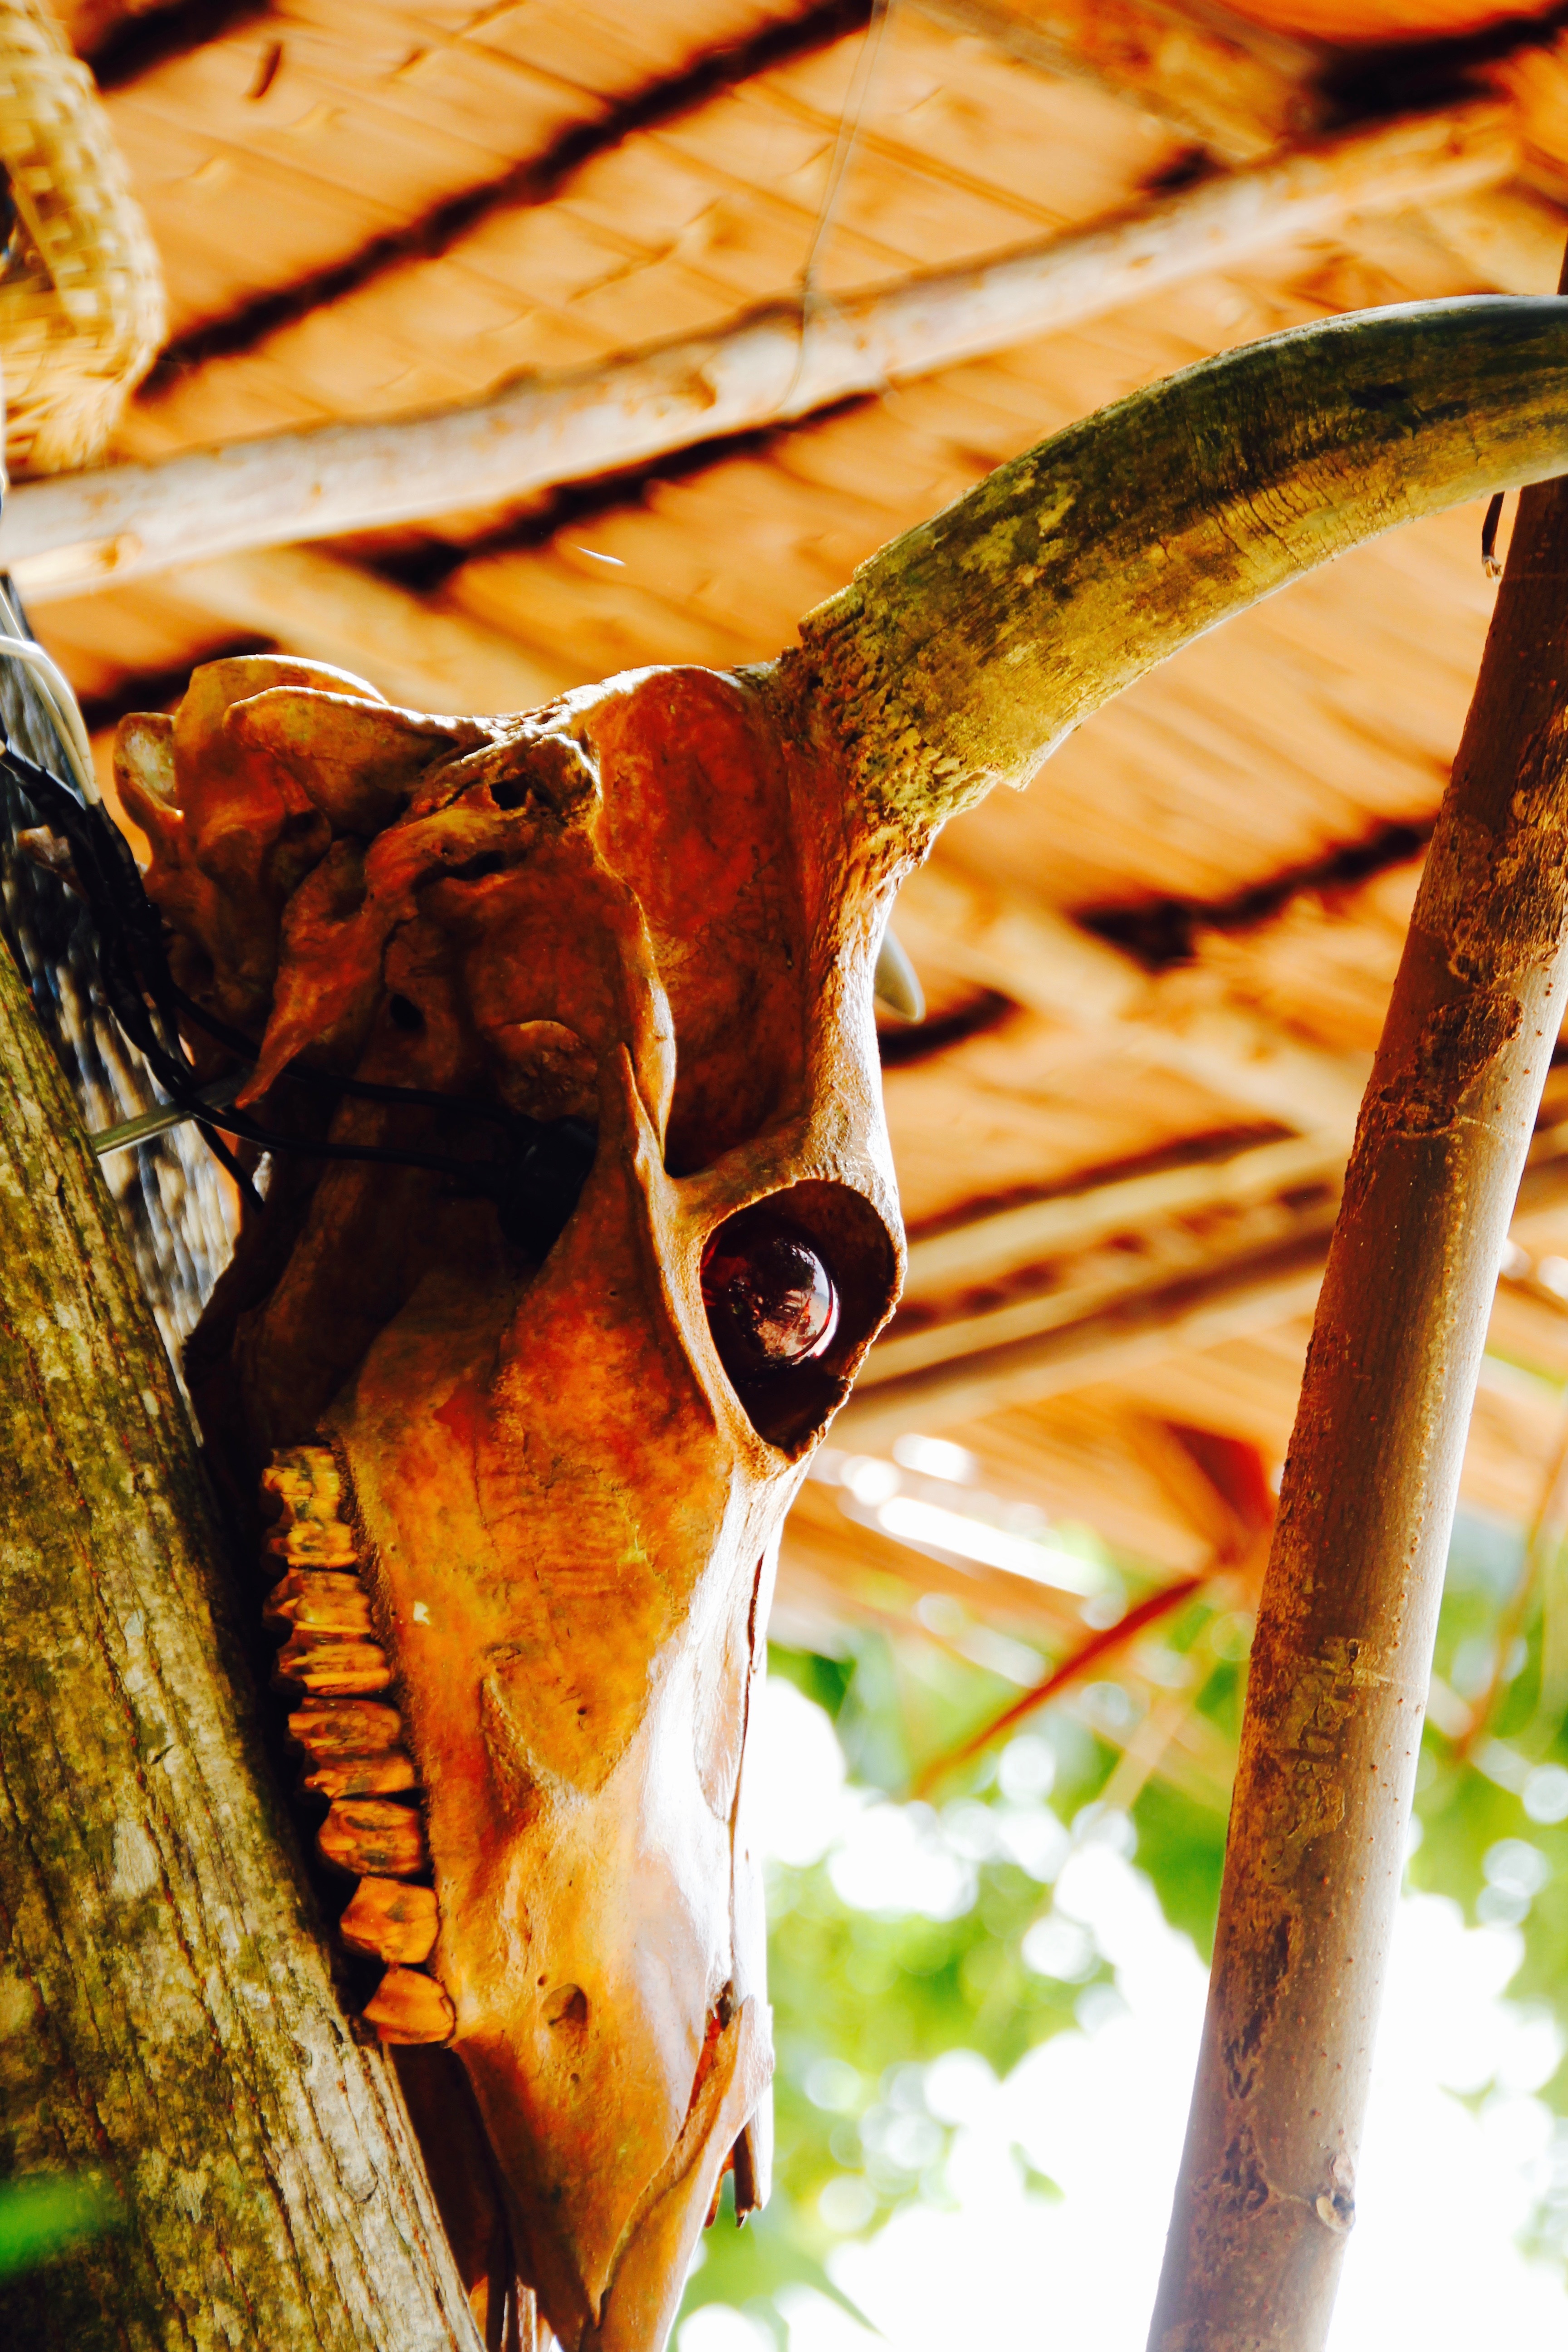
nature, wilderness, branch, leaf, flower, animal, wildlife, horn, autumn, skull, national park, close up, wild animal, head, skeleton, animal world, buffalo, south africa, macro photography, steppe